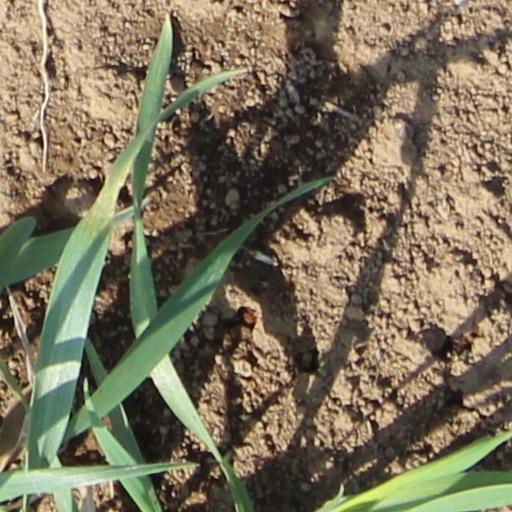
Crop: wheat